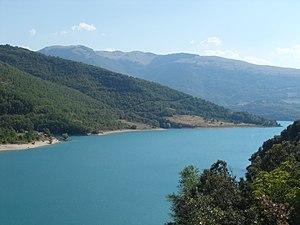
Fiastra est une commune italienne de 644 habitants, dans la province de Macerata dans la région des Marches.